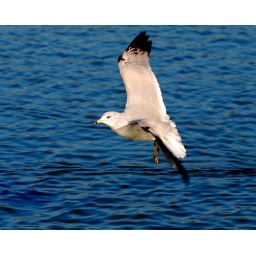
bird in the blue